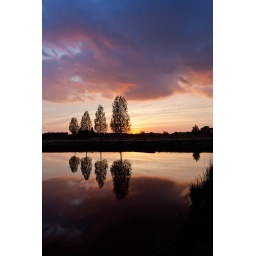
Leafless tree near lake on sunset background sky